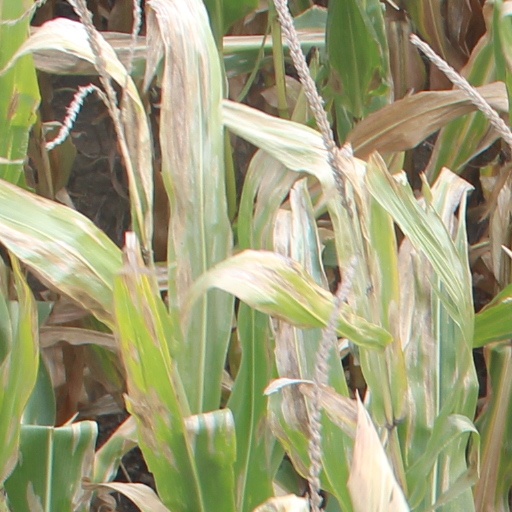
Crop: maize; corn